Navy Midshipmen

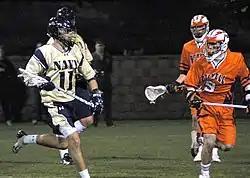
Navy playing Bucknell in the 2006 First 4

The Naval Academy's football program is one of the nation's oldest, with its history dating back to 1879. There were two separate efforts to establish a Naval Academy football team in 1879. The first was guided by first-classman J.H. Robinson, who developed it as a training regiment to help keep the school's baseball team in shape. The team played the sport under rules that made it much closer to soccer, where the players were permitted only to kick the ball in order to advance it. The second effort, headed by first-classman William John Maxwell was more successful in its efforts. Maxwell met with two of his friends, Tunstall Smith and Henry Woods, who played for the Baltimore Athletic Club and officially challenged their team to a game with the Naval Academy. A team was formed from academy first-classmen, which Maxwell led as a manager, trainer, and captain. The team would wake up and practice before reveille and following drill and meals. The squad received encouragement from some of the faculty, who allowed them to eat a late dinner and skip final drill for additional practicing. This was against the direct orders of the school superintendent, who had banned football and similar activities.